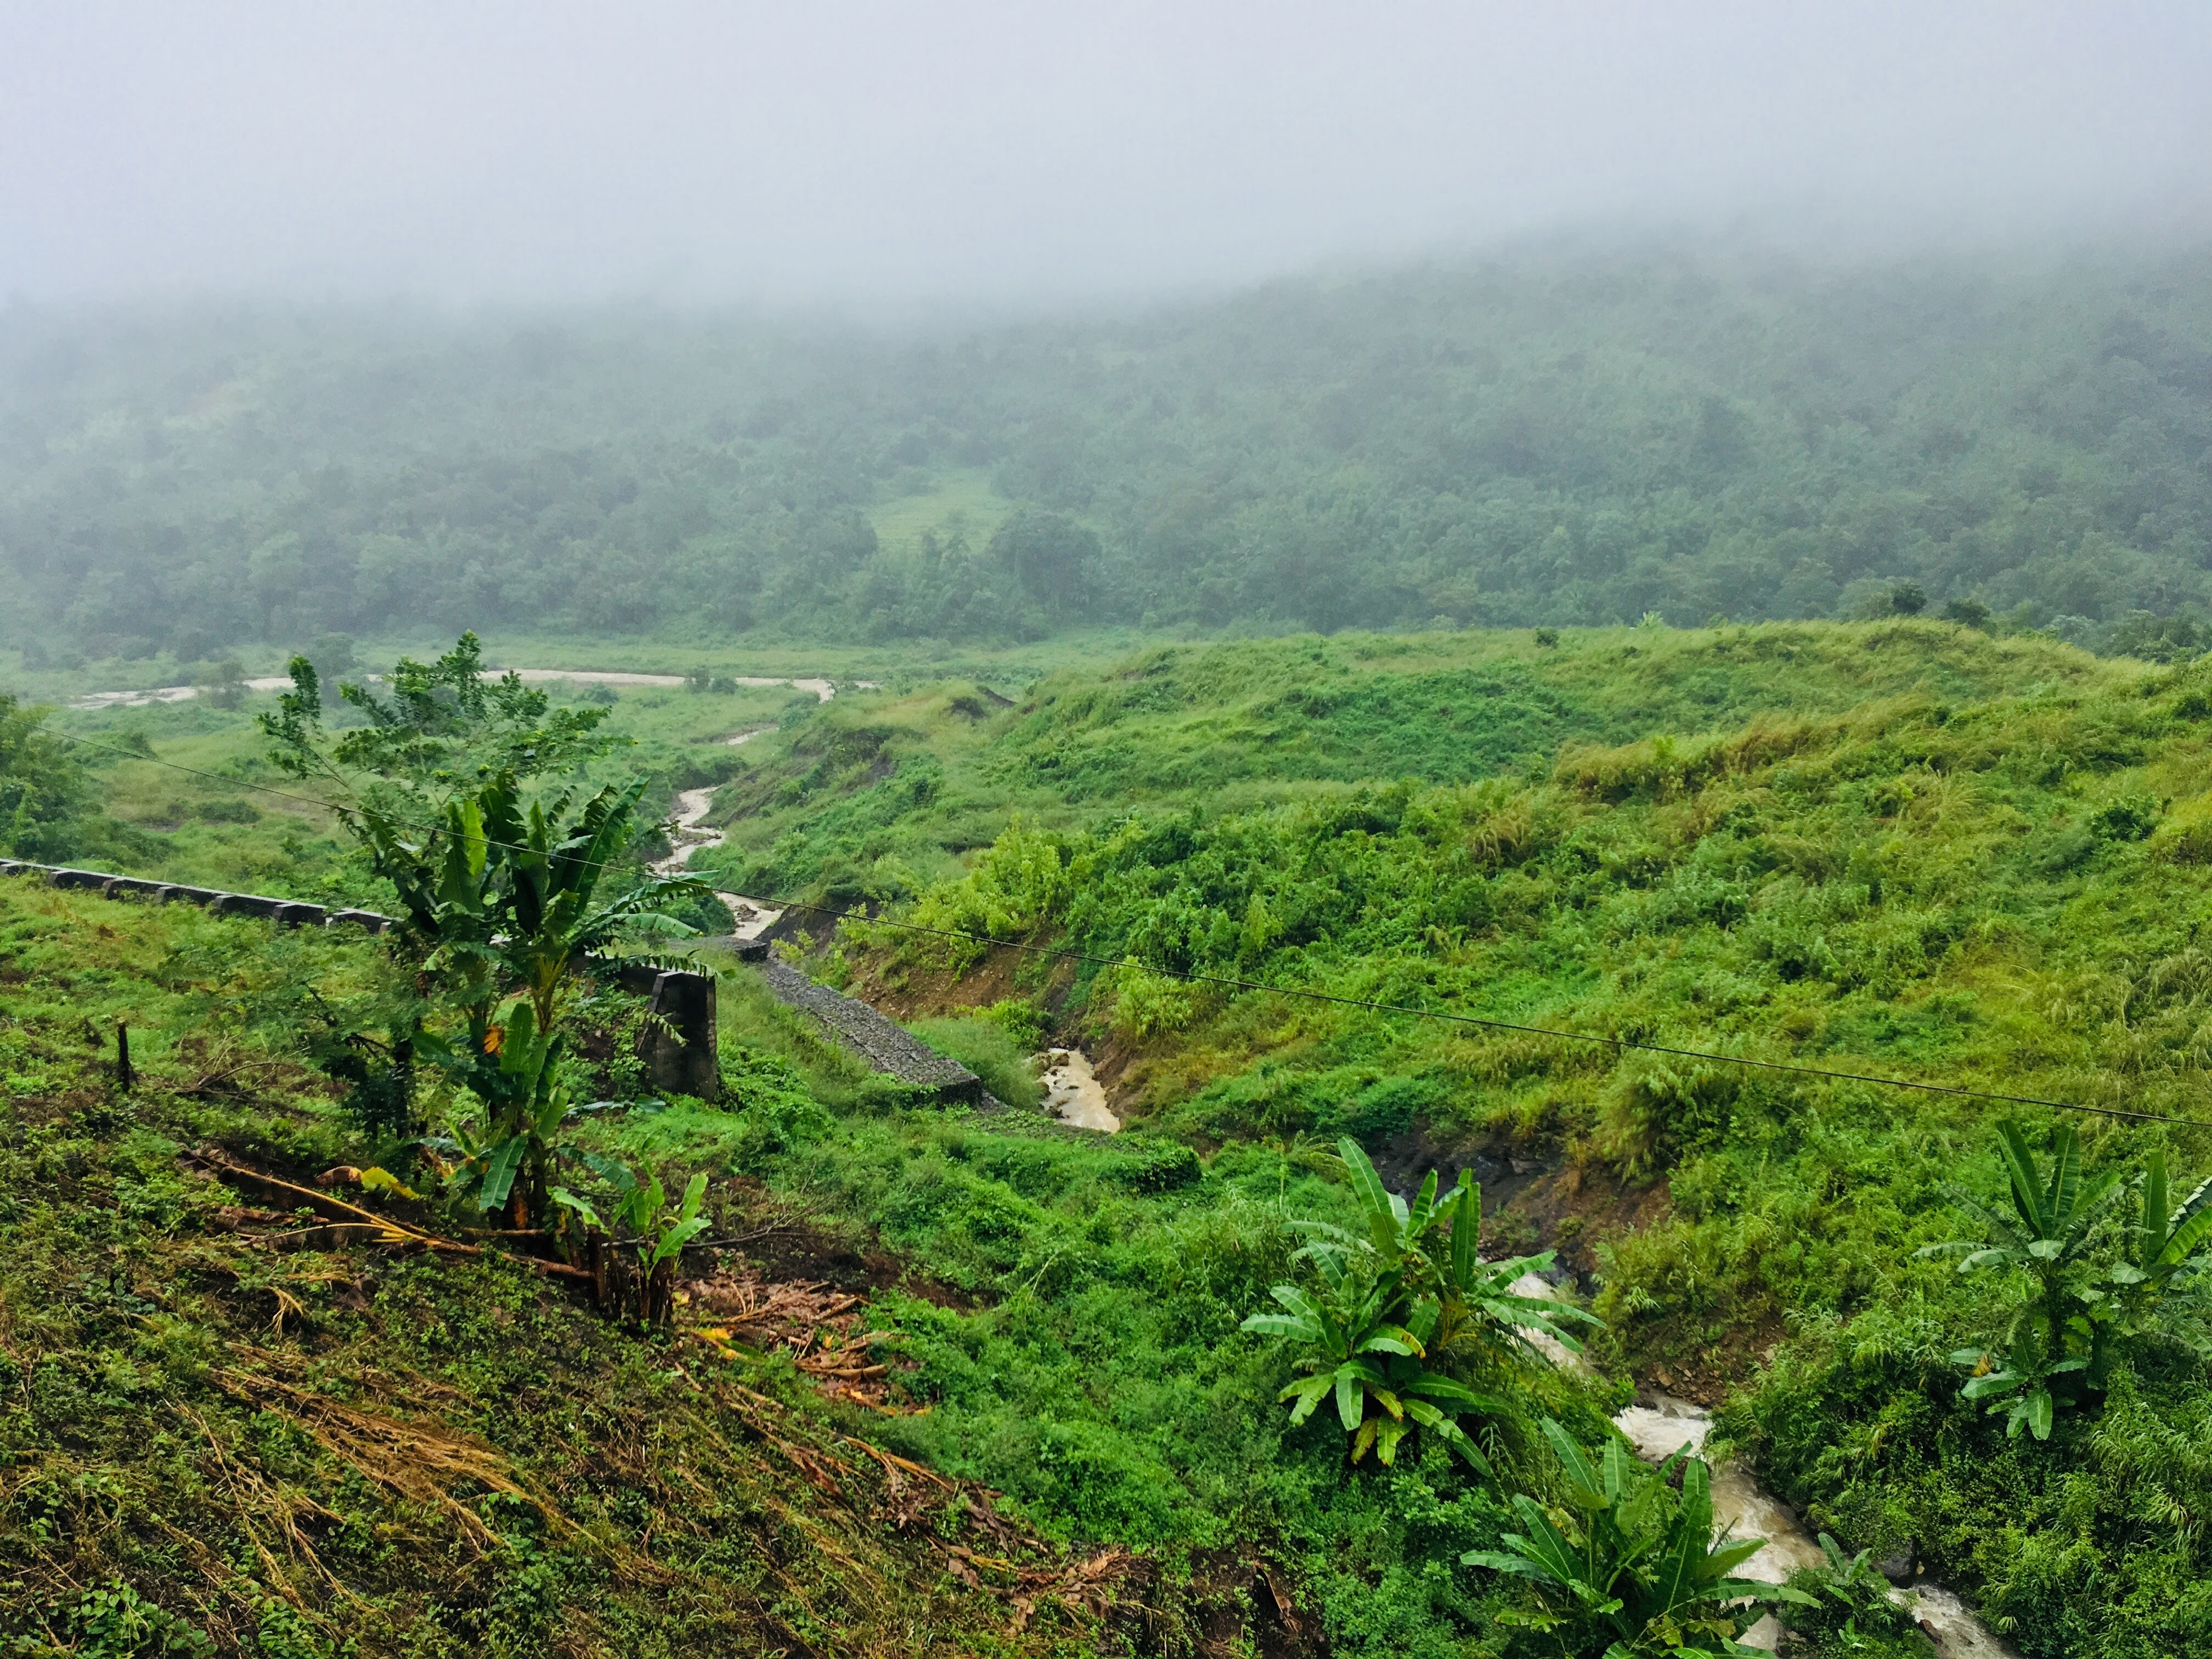
highland, hill station, vegetation, nature, natural landscape, mountainous landforms, plantation, atmospheric phenomenon, mountain, wilderness, nature reserve, hill, forest, rainforest, jungle, landscape, rural area, tree, mount scenery, plant, terrace, tropical and subtropical coniferous forests, valley, grassland, darjeeling tea